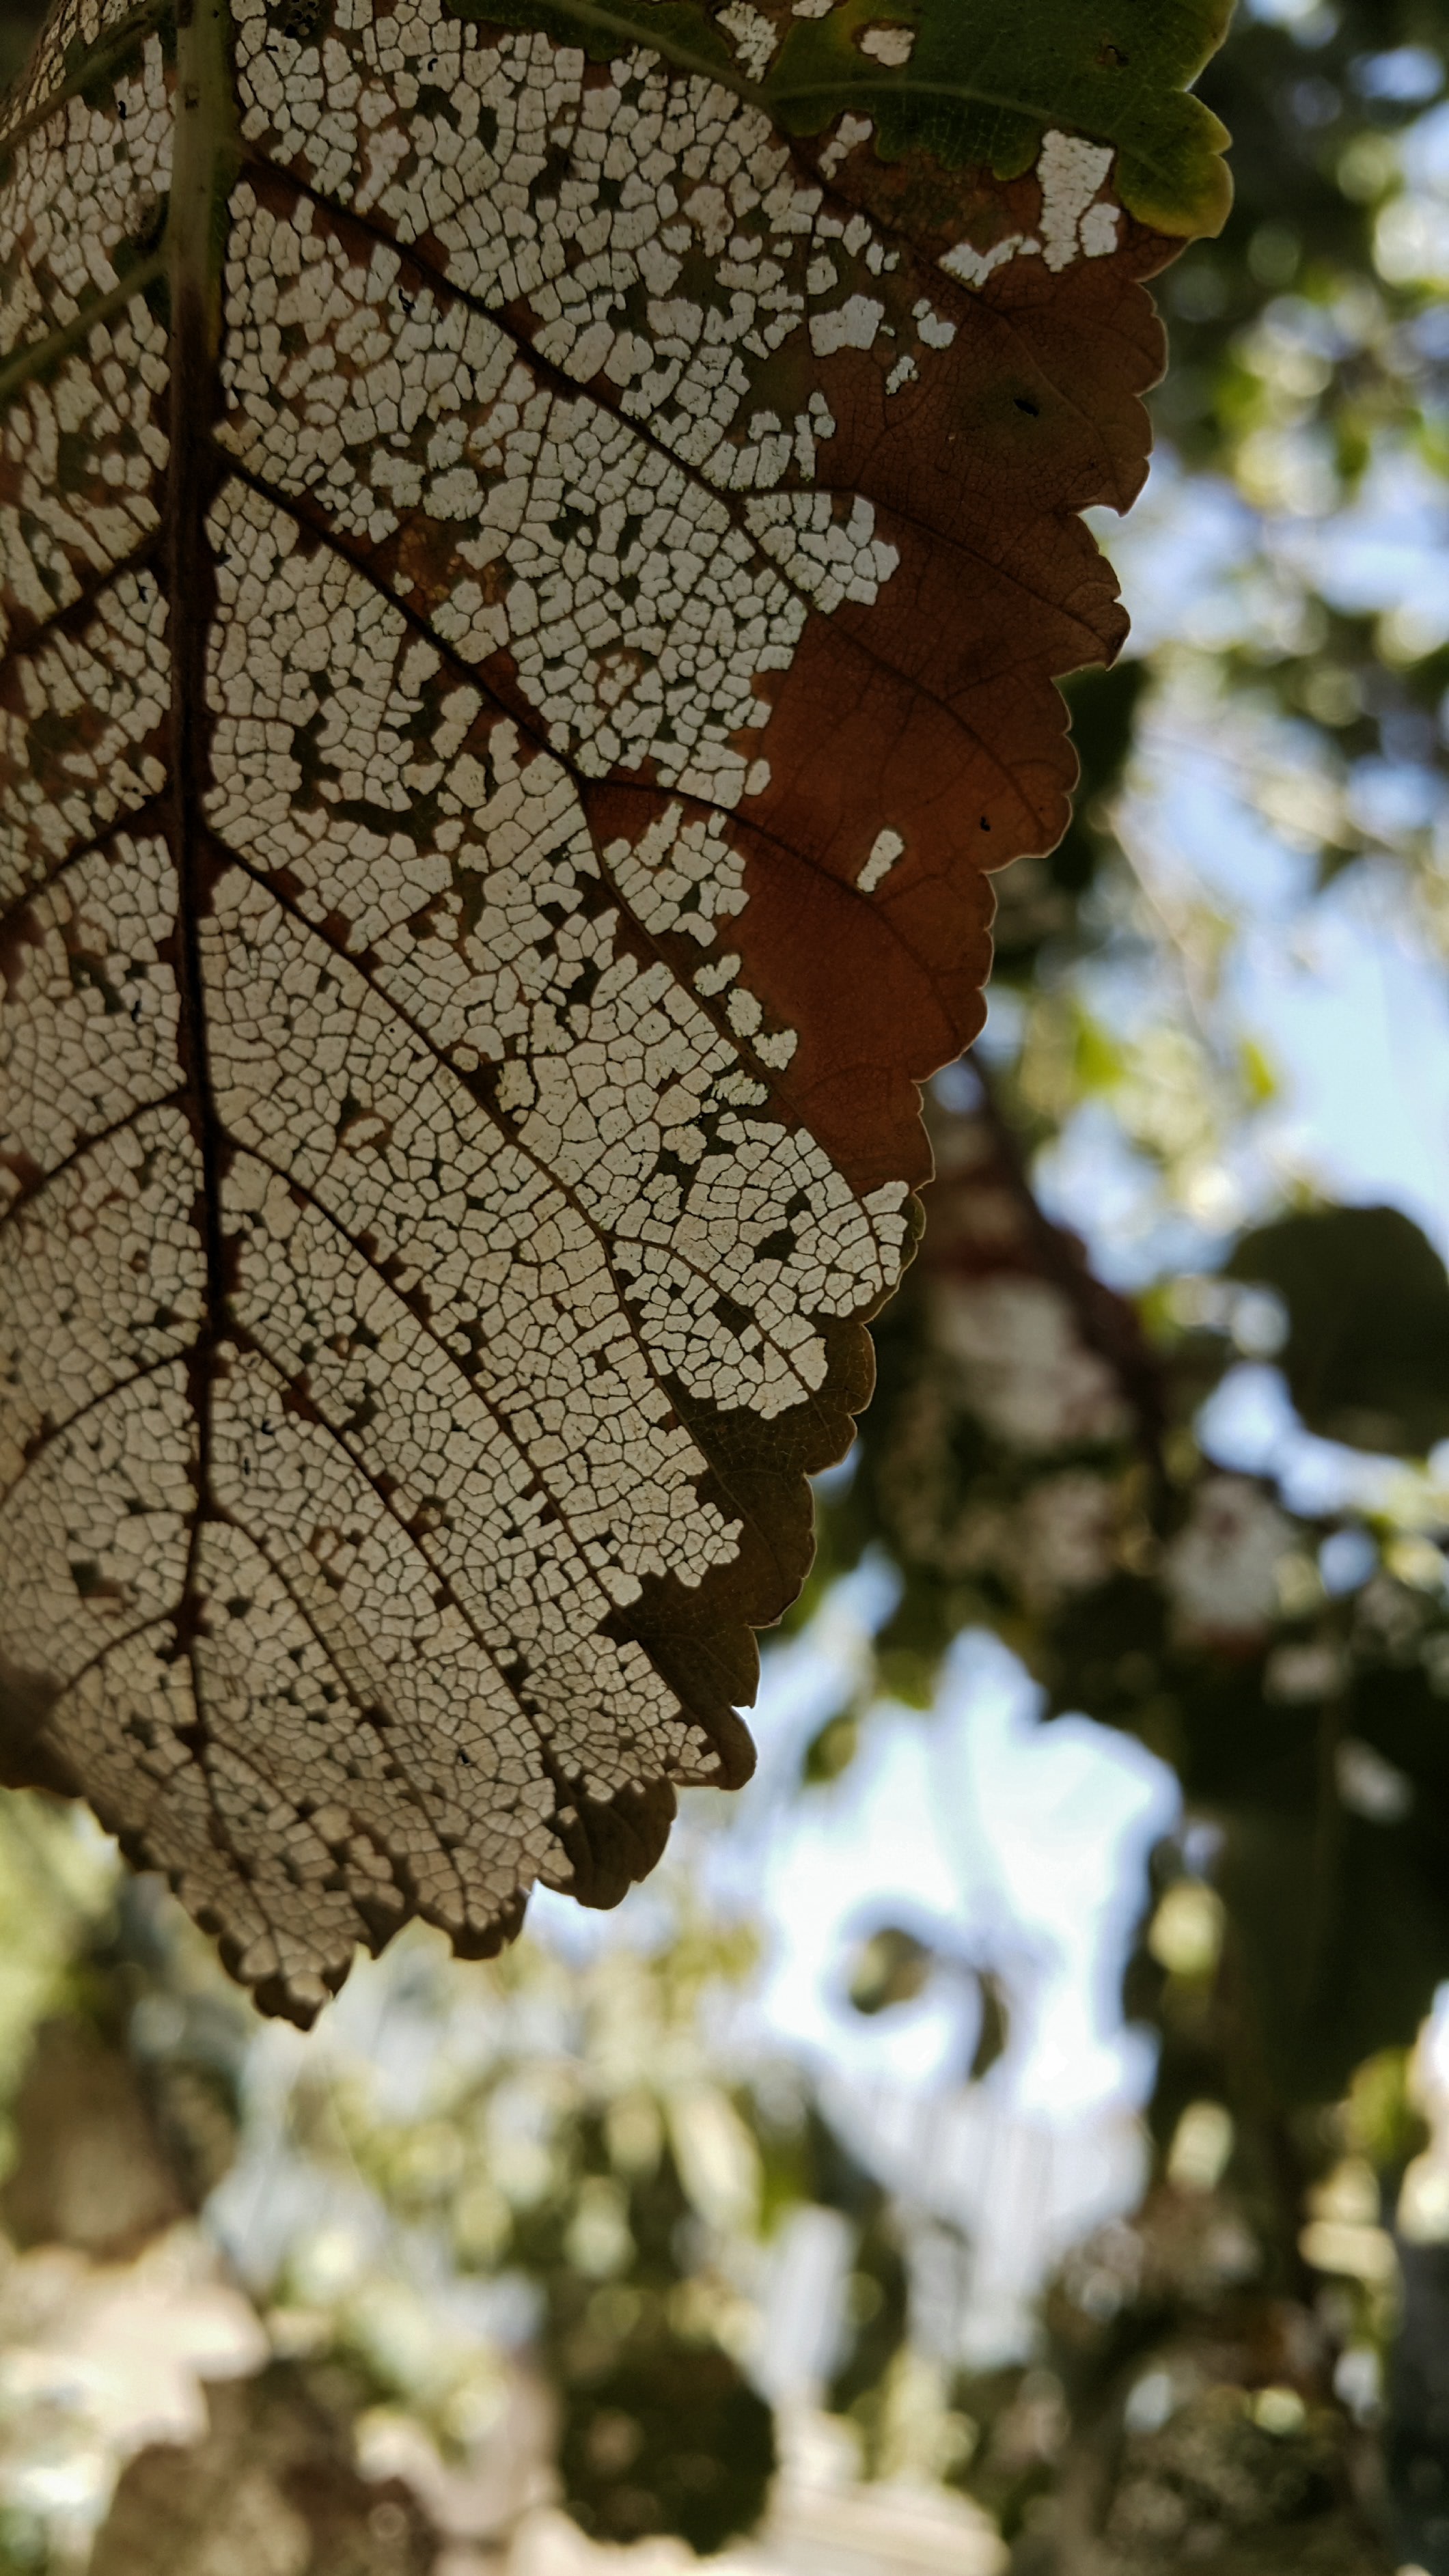
tree, nature, branch, blossom, plant, white, sunlight, leaf, flower, trunk, spring, green, produce, autumn, brown, soil, botany, flora, season, close up, iran, macro photography, woody plant